1982 Korean Air Force C-123 crash

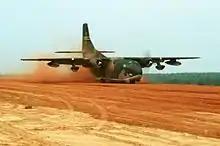
A C-123 Provider similar to the accident aircraft

On February 5, 1982, a Republic of Korea Air Force Fairchild C-123J crashed while on approach to Jeju International Airport, Jeju, South Korea. All 47 passengers and 6 crew were killed in the impact. It remains the fourth-worst accident in South Korean aviation history. The aircraft was engaged in a training mission and encountered bad weather before crashing near to Mount Halla, a dormant volcano.